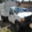
Label: truck